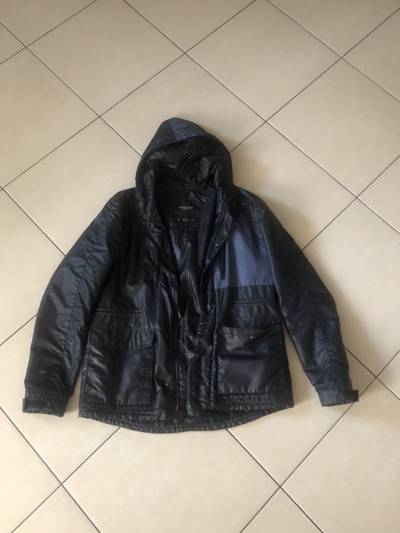
Waste category: clothes